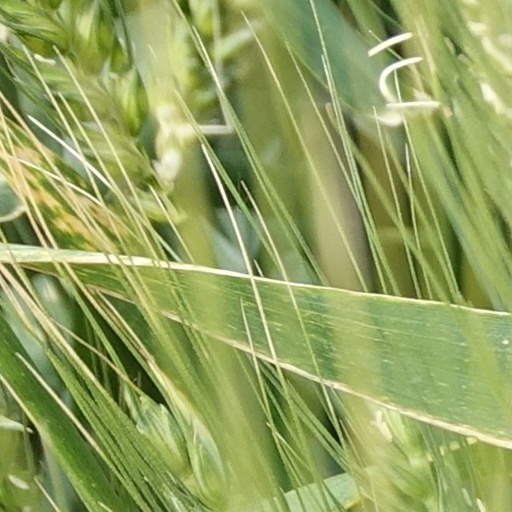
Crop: wheat